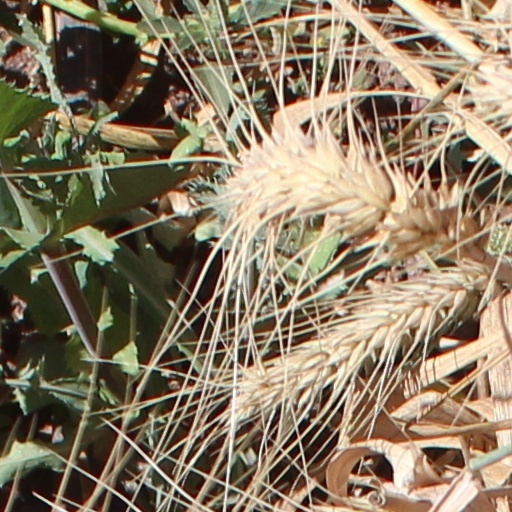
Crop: wheat